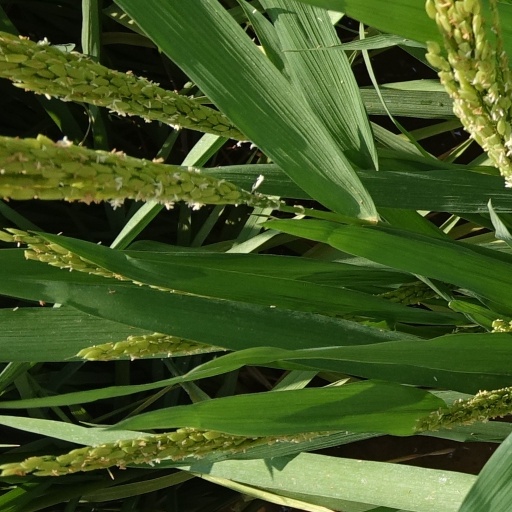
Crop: rice